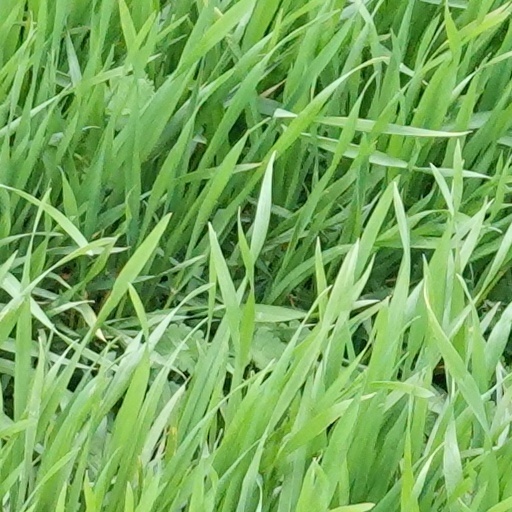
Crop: wheat